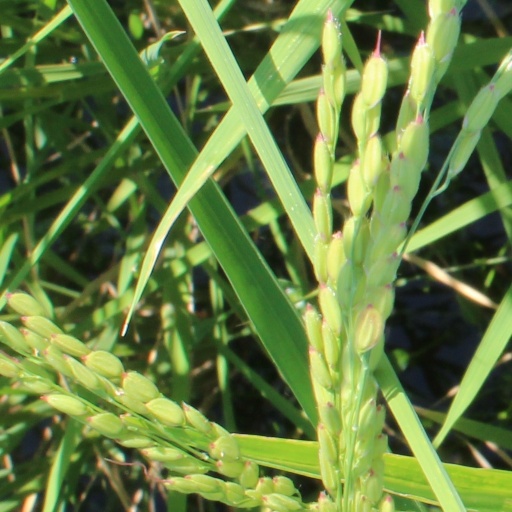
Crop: rice